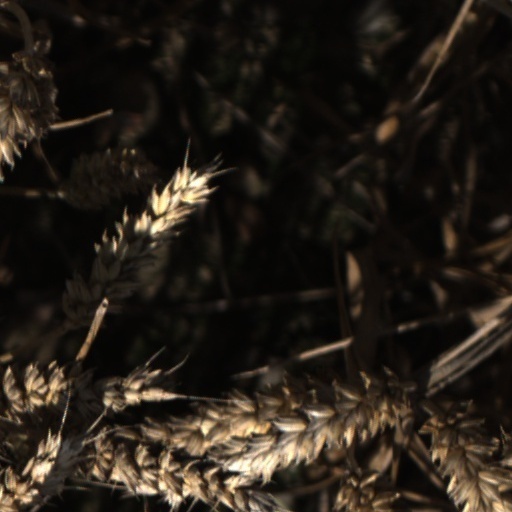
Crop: wheat